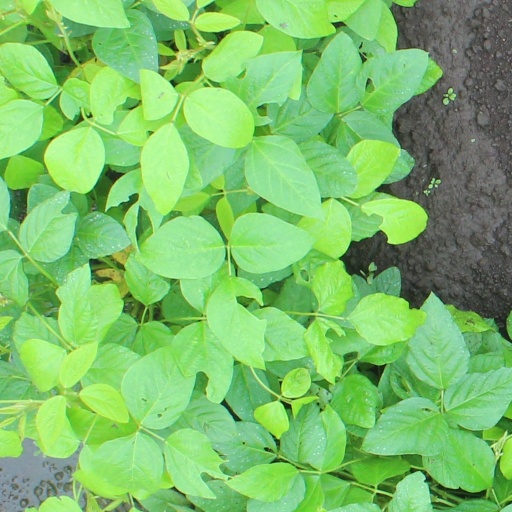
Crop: soybean